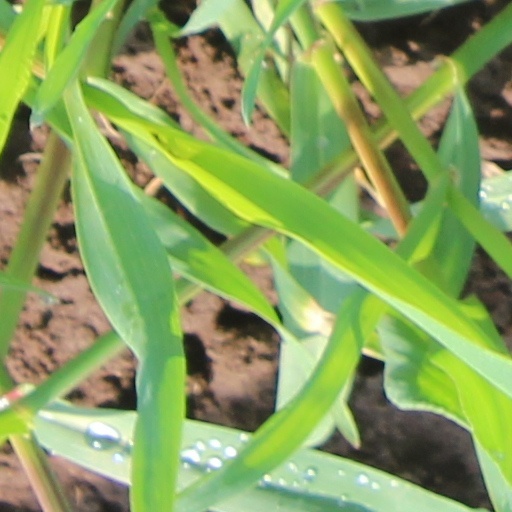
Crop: wheat